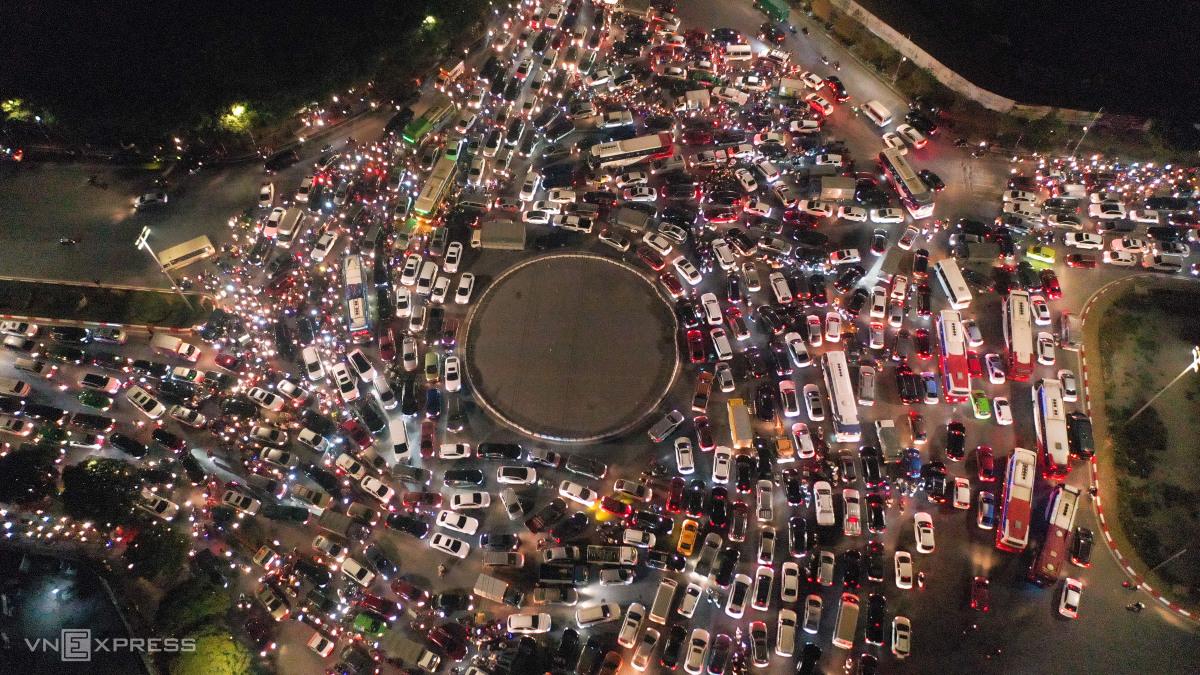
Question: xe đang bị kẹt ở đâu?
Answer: ở khu vực vòng xoay